Side-scan sonar

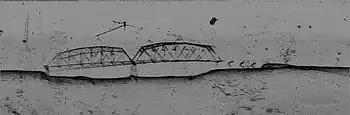
Side-scan sonar image of submerged bridge at the bottom of Lake Murray in South Carolina

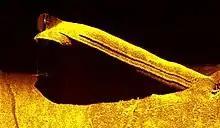
side-scan image of the freighter "Choctaw"

The earliest side-scan sonars used a single conical-beam transducer. Next, units were made with two transducers to cover both sides. The transducers were either contained in one hull-mounted package or with two packages on either side of the vessel. Next the transducers evolved to fan-shaped beams to produce a better "sonogram" or sonar image. In order to get closer to the bottom in deep water the side-scan transducers were placed in a "tow fish" and pulled by a tow cable.